Frank Abney Hastings

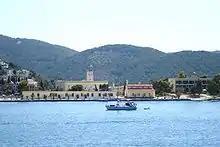
The old arsenal, now a Naval Academy where Hastings is buried

On 25 May 1828 he was wounded in an attempt to reclaim Missolonghi, and he died a few days later from his injuries in Zakynthos on 1 June. Greece held a national funeral in honor of him. He was laid to rest beneath the arsenal of Poros, today a Hellenic Naval Academy, and his heart is preserved in the Anglican Church in Athens. Multiple monuments in Greece were built in his honour, and several streets were named after him. General Gordon, who served in the war and wrote its history, says of him: "If ever there was a disinterested and really useful Philhellene it was Hastings. He received no pay, and had expended most of his slender fortune in keeping the "Karteria" afloat for the last six months. His ship, too, was the only one in the Greek navy where regular discipline was maintained.